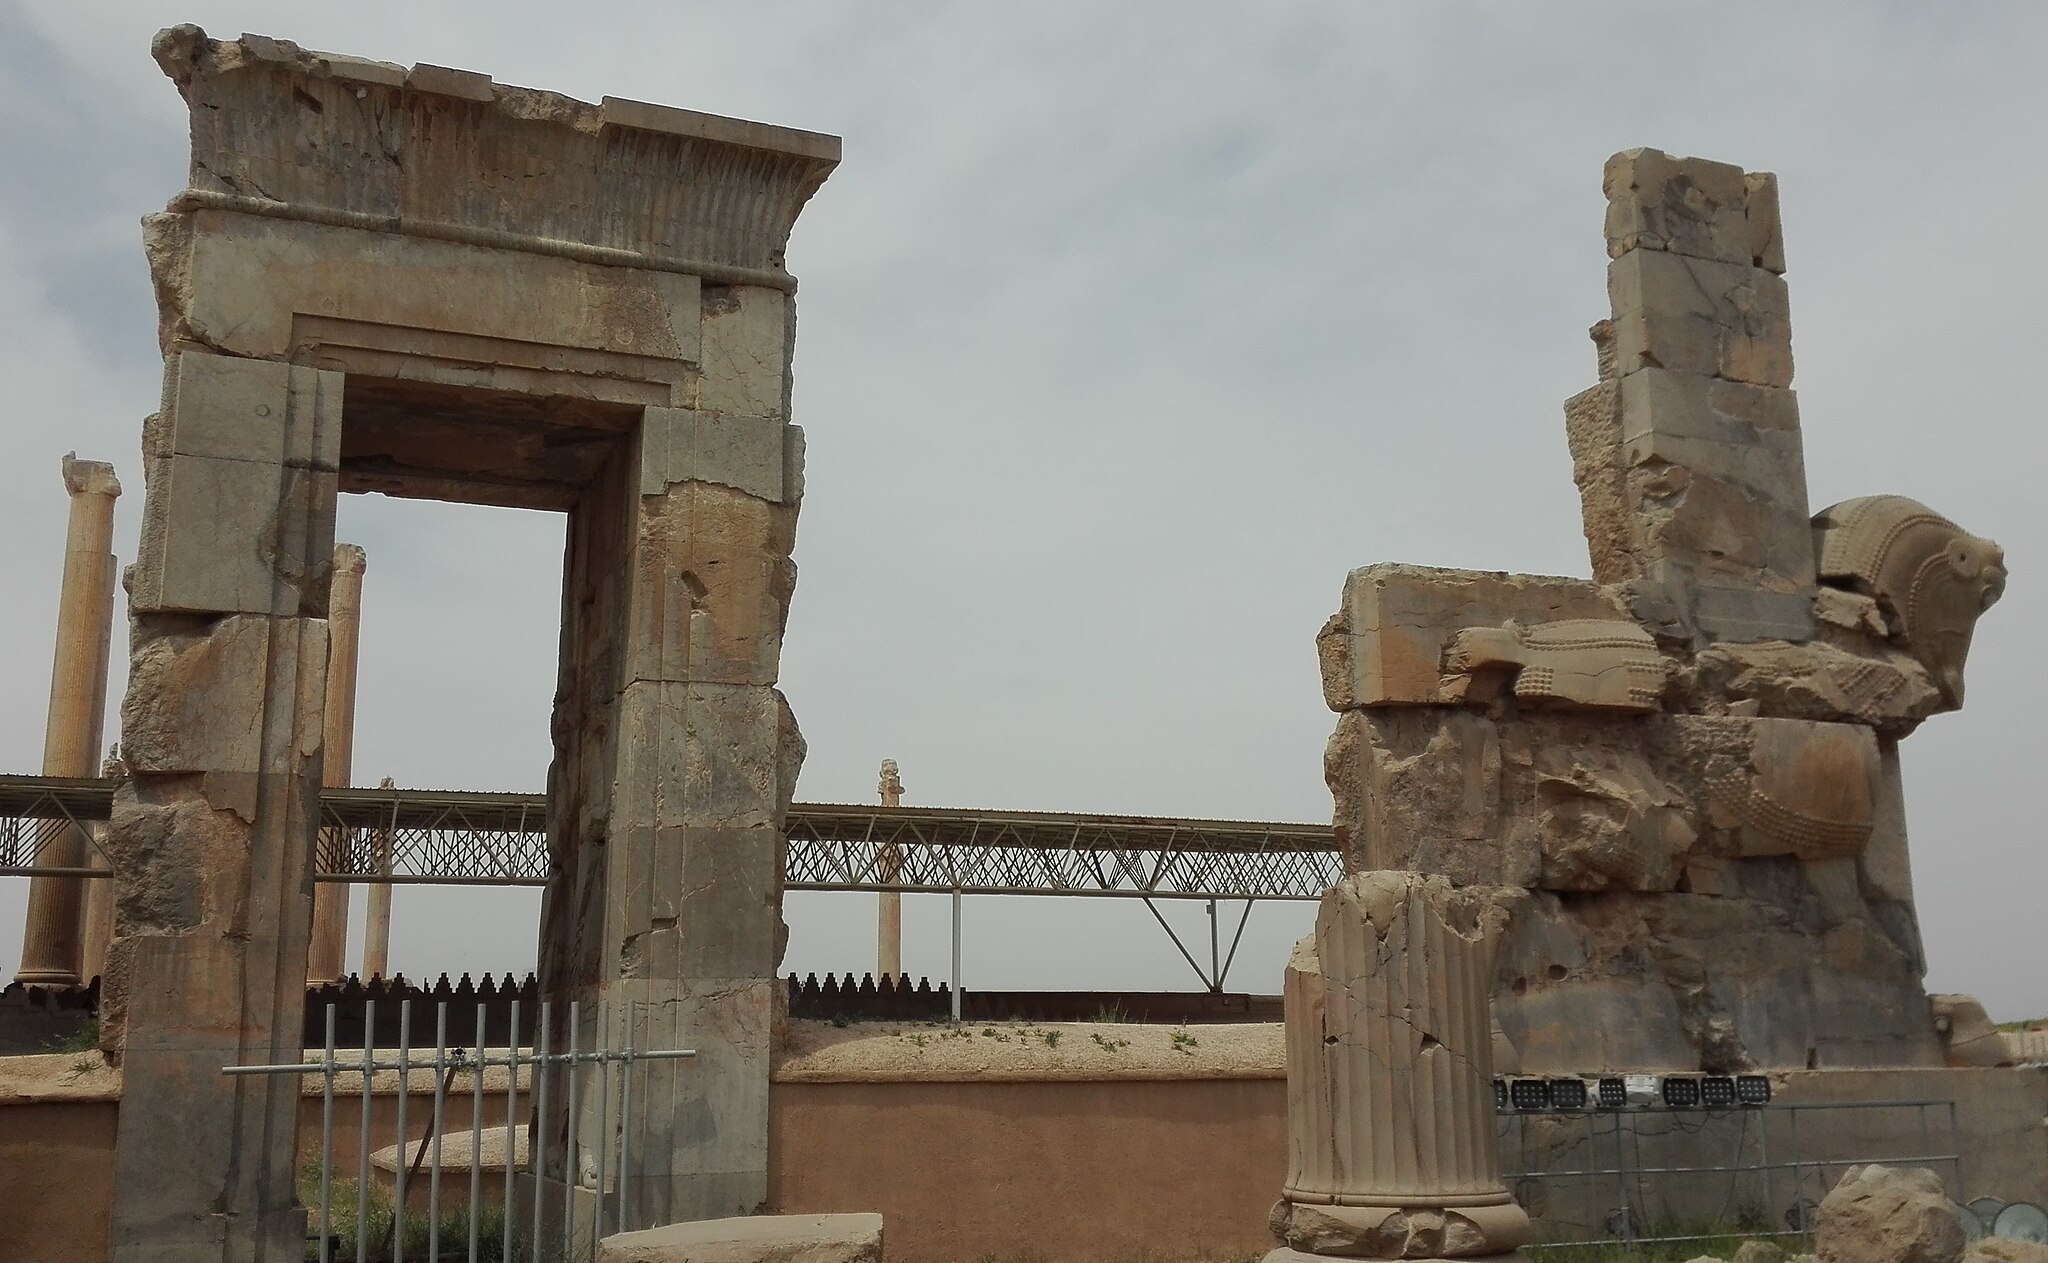
Title: Remains of a Palace, Persepolis
Description: Remains of a Palace, Persepolis
Date: 2017-04-25 11:52:29
Categories: Self-published work, Files with coordinates missing SDC location of creation, 2017 in Persepolis, Bull statue in the northern facade, Hall of hundred columns